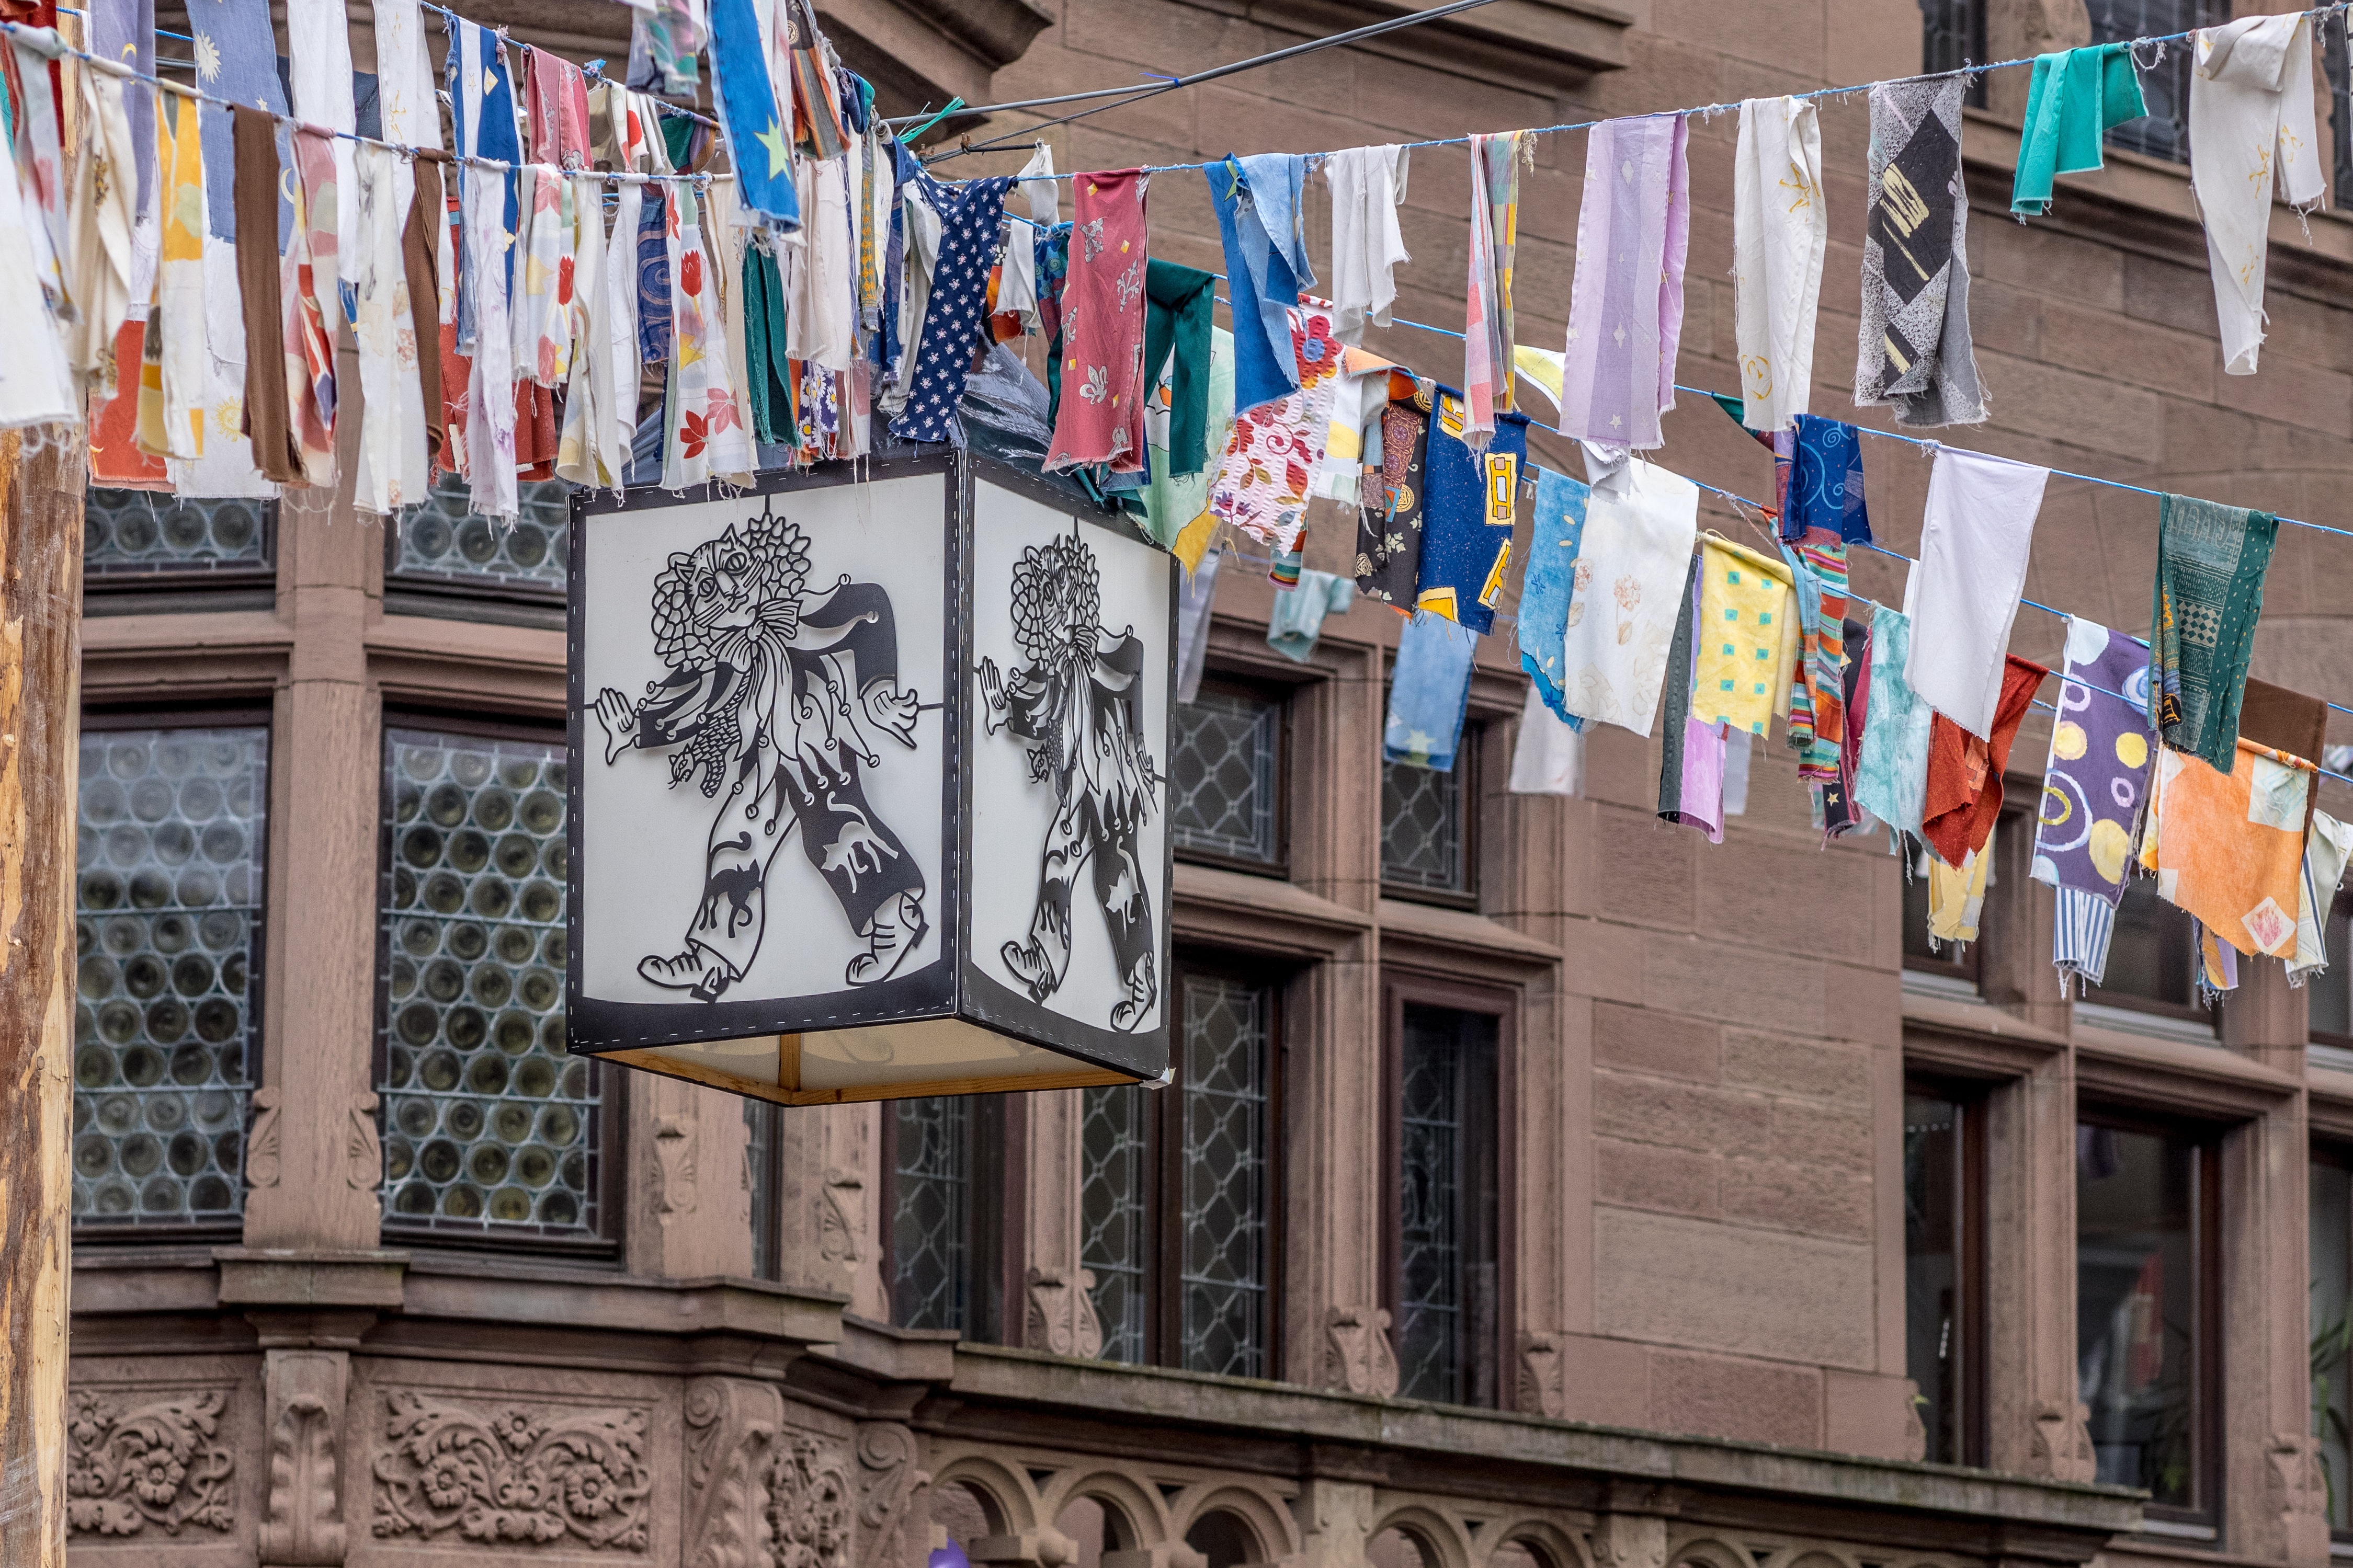
road, street, carnival, color, facade, colorful, celebrate, art, mask, figure, party, culture, carved, custom, tradition, panel, customs, oblong, urban area, fasnet, fools jump, swabian alemannic, haes, wooden mask